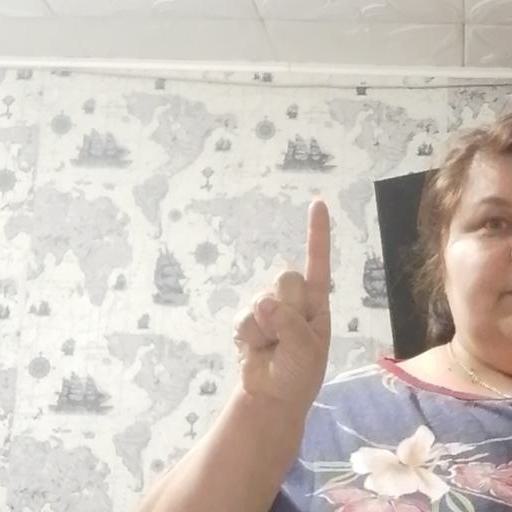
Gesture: one